Pierre Wind

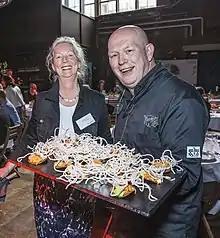

Petrus Marinus Maria (Pierre) Wind (The Hague, 24 March 1965) is a Dutch cook who became well-known via his cooking shows. In 1997, producer Henriette Theunissen discovered him, and started the series "De Eetfabriek" (NPS) (1997-2000) with Wind as presenter, aided by Jahaga Bosscha.